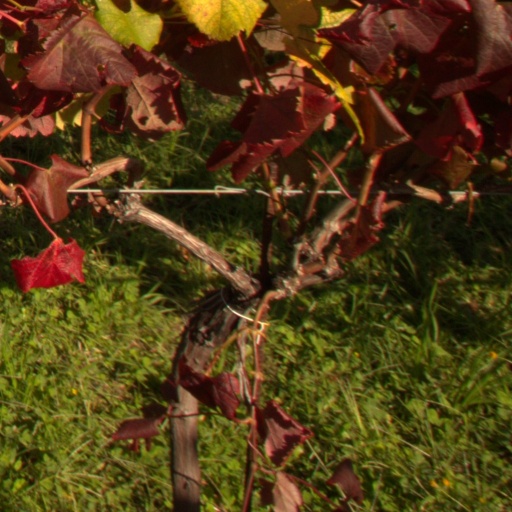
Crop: grape